National Reconnaissance Office

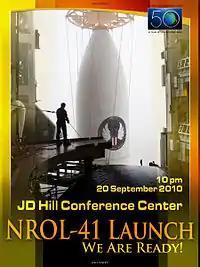
Close-up of Atlas 501 payload fairing with NROL-41 satellite (poster commemorating 50 years of NRO)

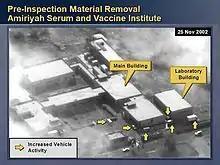
Serum and Vaccine Institute in Al-A'amiriya, Iraq, as imaged by a US reconnaissance satellite in November 2002

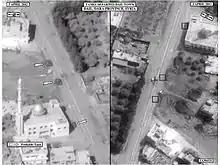
US Satellite imagery of Syrian tanks departing Da'el in Daraa province after several days of assaults against the town in April 2012

On 1 May 1960, a Central Intelligence Agency Lockheed U-2 was shot down over the Soviet Union, limiting reconnaissance flights to the edges of the Soviet Union and sparking Congress to increase funding for space based reconnaissance such as SAMOS and Missile Defense Alarm System - MIDAS. On 10 June 1960, President Eisenhower directed secretary of defense Thomas S. Gates Jr. to reassess space-based intelligence requirements, concluding that Samos, the Corona program, and U-2 all represented national assets and that they should be organized under a civilian agency in the Defense Department, not a single military service. There had been management problems and insufficient progress with the USAF satellite reconnaissance program. Forming NRO was based on a recommendation on August 25, 1960 to President Dwight D. Eisenhower during a special National Security Council meeting. The agency was to coordinate the USAF and CIA's (and later the navy and NSA's) reconnaissance activities. On 31 August 1960, Secretary of the Air Force Dudley C. Sharp created the Office of Missile and Satellite Systems under the Assistant Secretary of the Air Force to coordinate Air Force, Central Intelligence Agency, Navy, and National Security Agency intelligence reconnaissance activities. On 6 September 1961, the Office of Missile and Satellite Systems became the "National Reconnaissance Office," taking over all space reconnaissance programs, such as Samos and Corona. Only MIDAS and the Vela nuclear detonation detection satellites remained in the Air Force's satellite inventory.